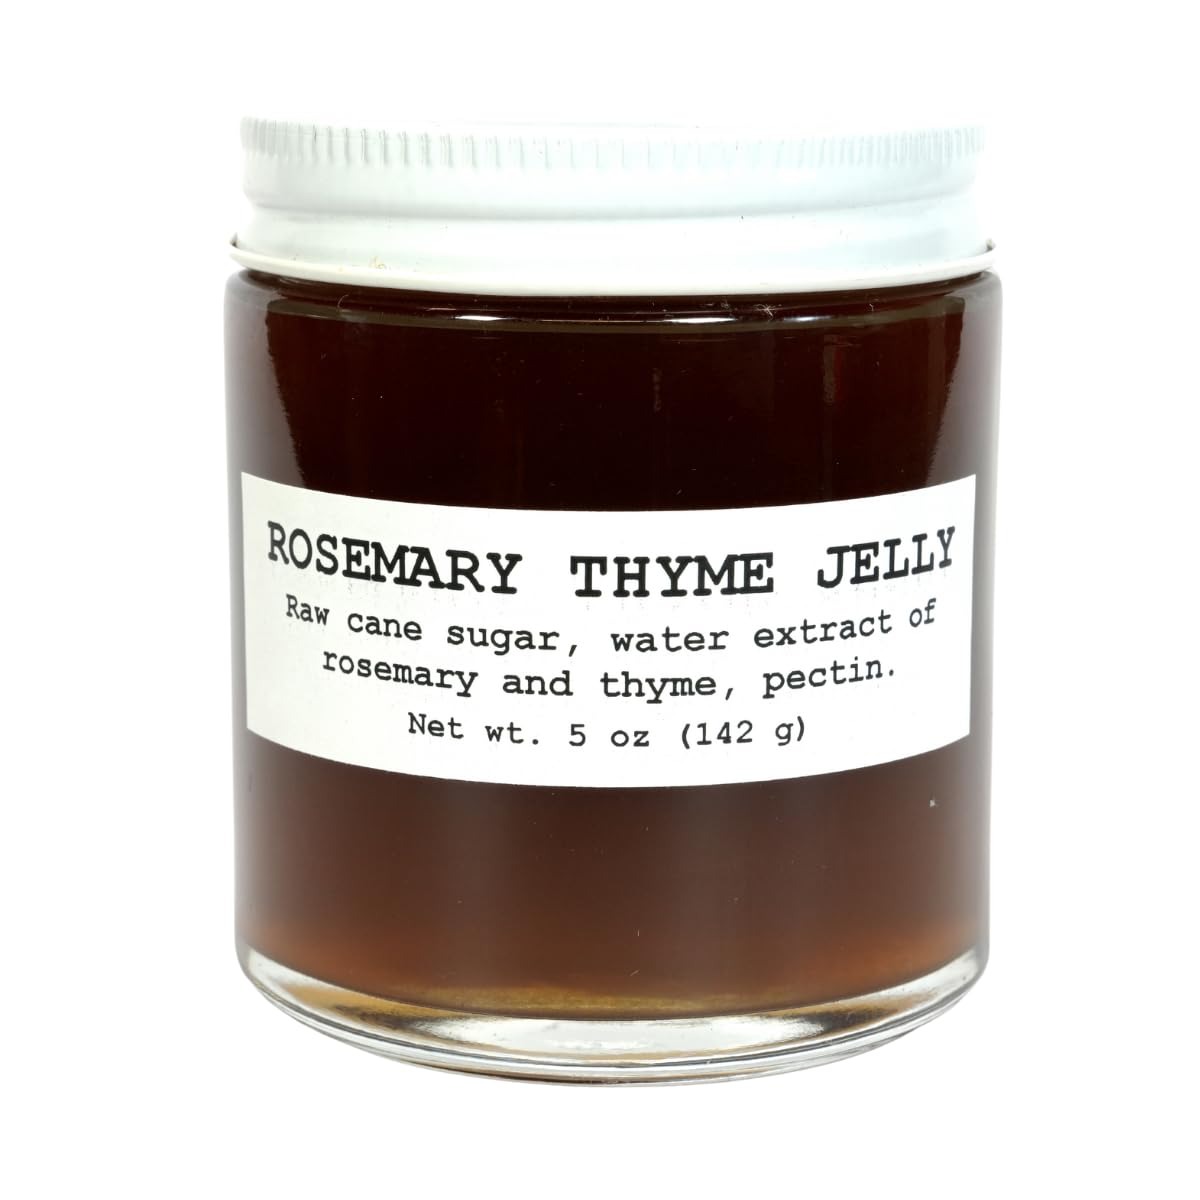
Item Name: Smoke Camp Crafts Rosemary Thyme Jelly, 5 oz - Craft, Gourmet, Unusual Jams & Jellies Made in West Virginia, USA
Bullet Point 1: Made in West Virginia, USA
Bullet Point 2: All Natural
Bullet Point 3: No Preservatives or Additives
Bullet Point 4: Low Sugar
Bullet Point 5: Handmade in Small Batches
Product Description: Savor the aromatic blend of our Rosemary Thyme Jelly. This herb-infused jelly combines the earthy flavors of rosemary and thyme, embodying the natural harmony found in the Appalachian woodlands. (A savory herbal jelly perfect for use with meat dishes.) You will receive one 5oz (142 g) jar of jelly. Ingredients: Raw cane sugar, water extract of rosemary and thyme, pectin. Produced in a facility that handles tree nuts.
Value: 1.0
Unit: Count

Price: 16